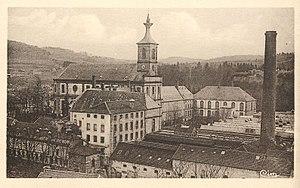
abbaye de Moyenmoutier avec l'usine textile construite devant l'édifice au cours du XXème siècle
L'abbaye Saint-Hydulphe de Moyenmoutier était une abbaye de l'ordre de Saint-Benoît, située à Moyenmoutier, dans le département des Vosges. Cette abbaye abrita jusqu'à 300 religieux.